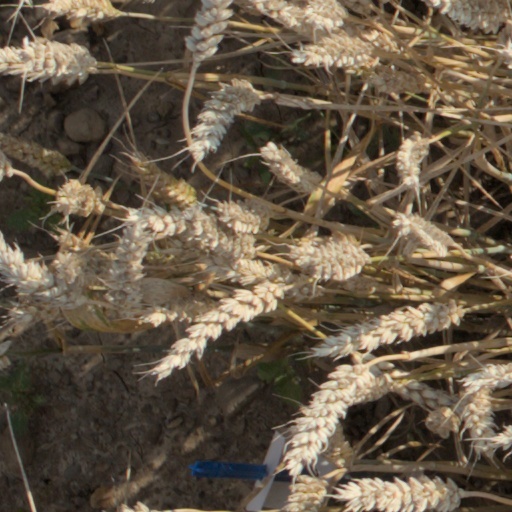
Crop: wheat